SET 10

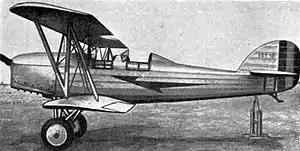

The SET 10 (unrelated to the SET X design of the same year) was a trainer aircraft produced in Romania in prototype form in the early 1930s. It was a conventional, single-bay biplane with staggered wings braced with N-struts. It was equipped with fixed tailskid undercarriage, and seated the pilot and instructor in tandem, open cockpits. Intended for Romania's aeroclubs and Air Force, no production ensued.